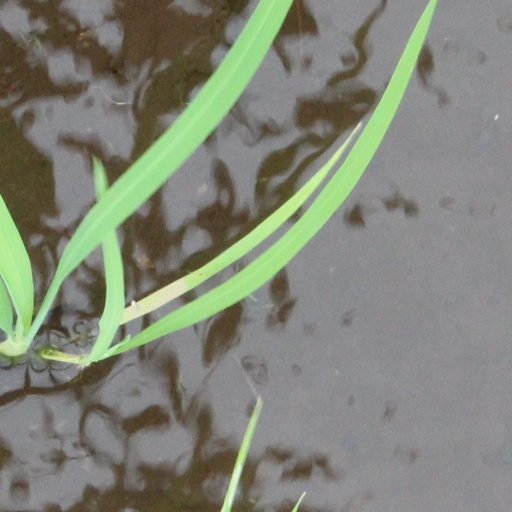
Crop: rice